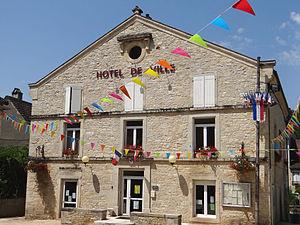
Salviac - Hôtel de ville